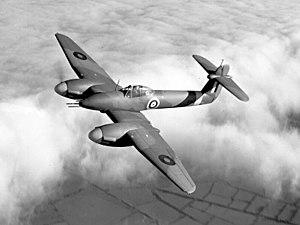
Le Westland Whirlwind fut le premier avion de chasse monoplace bimoteur de la Royal Air Force construit par Westland Aircraft.